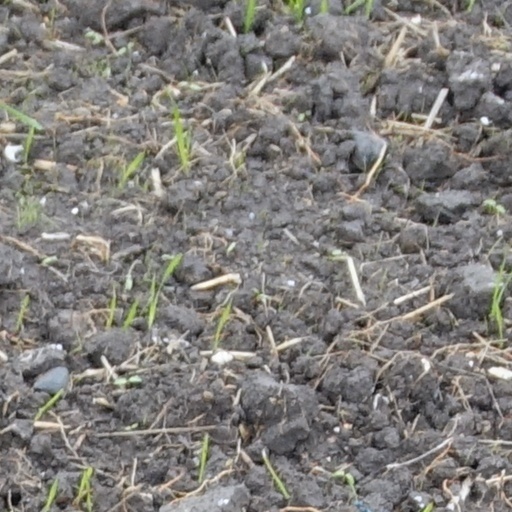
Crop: wheat